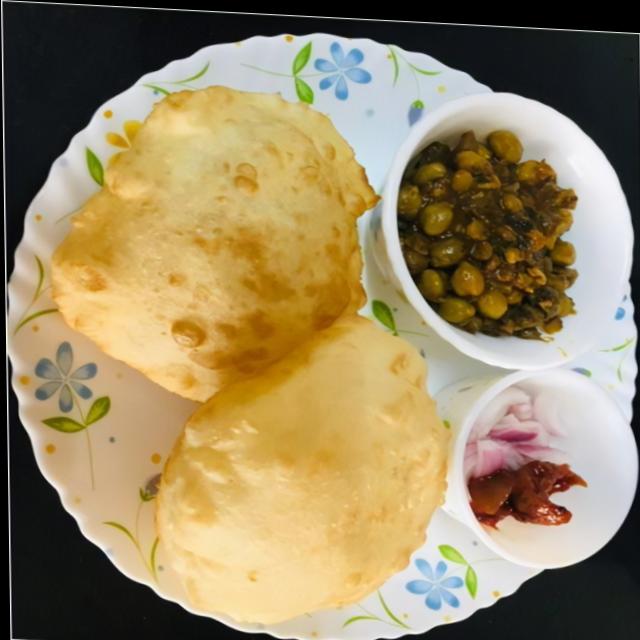
Dish: chole_bhature